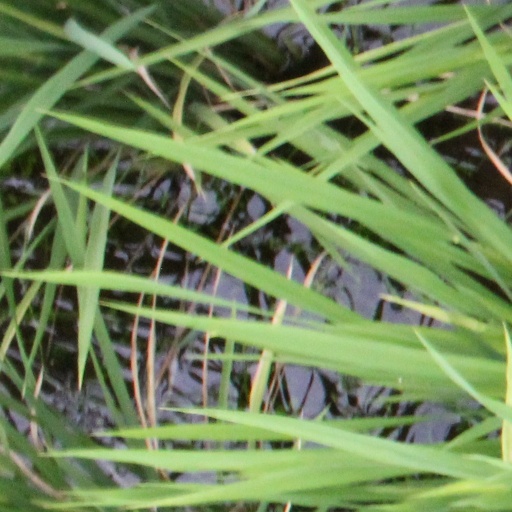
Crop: rice